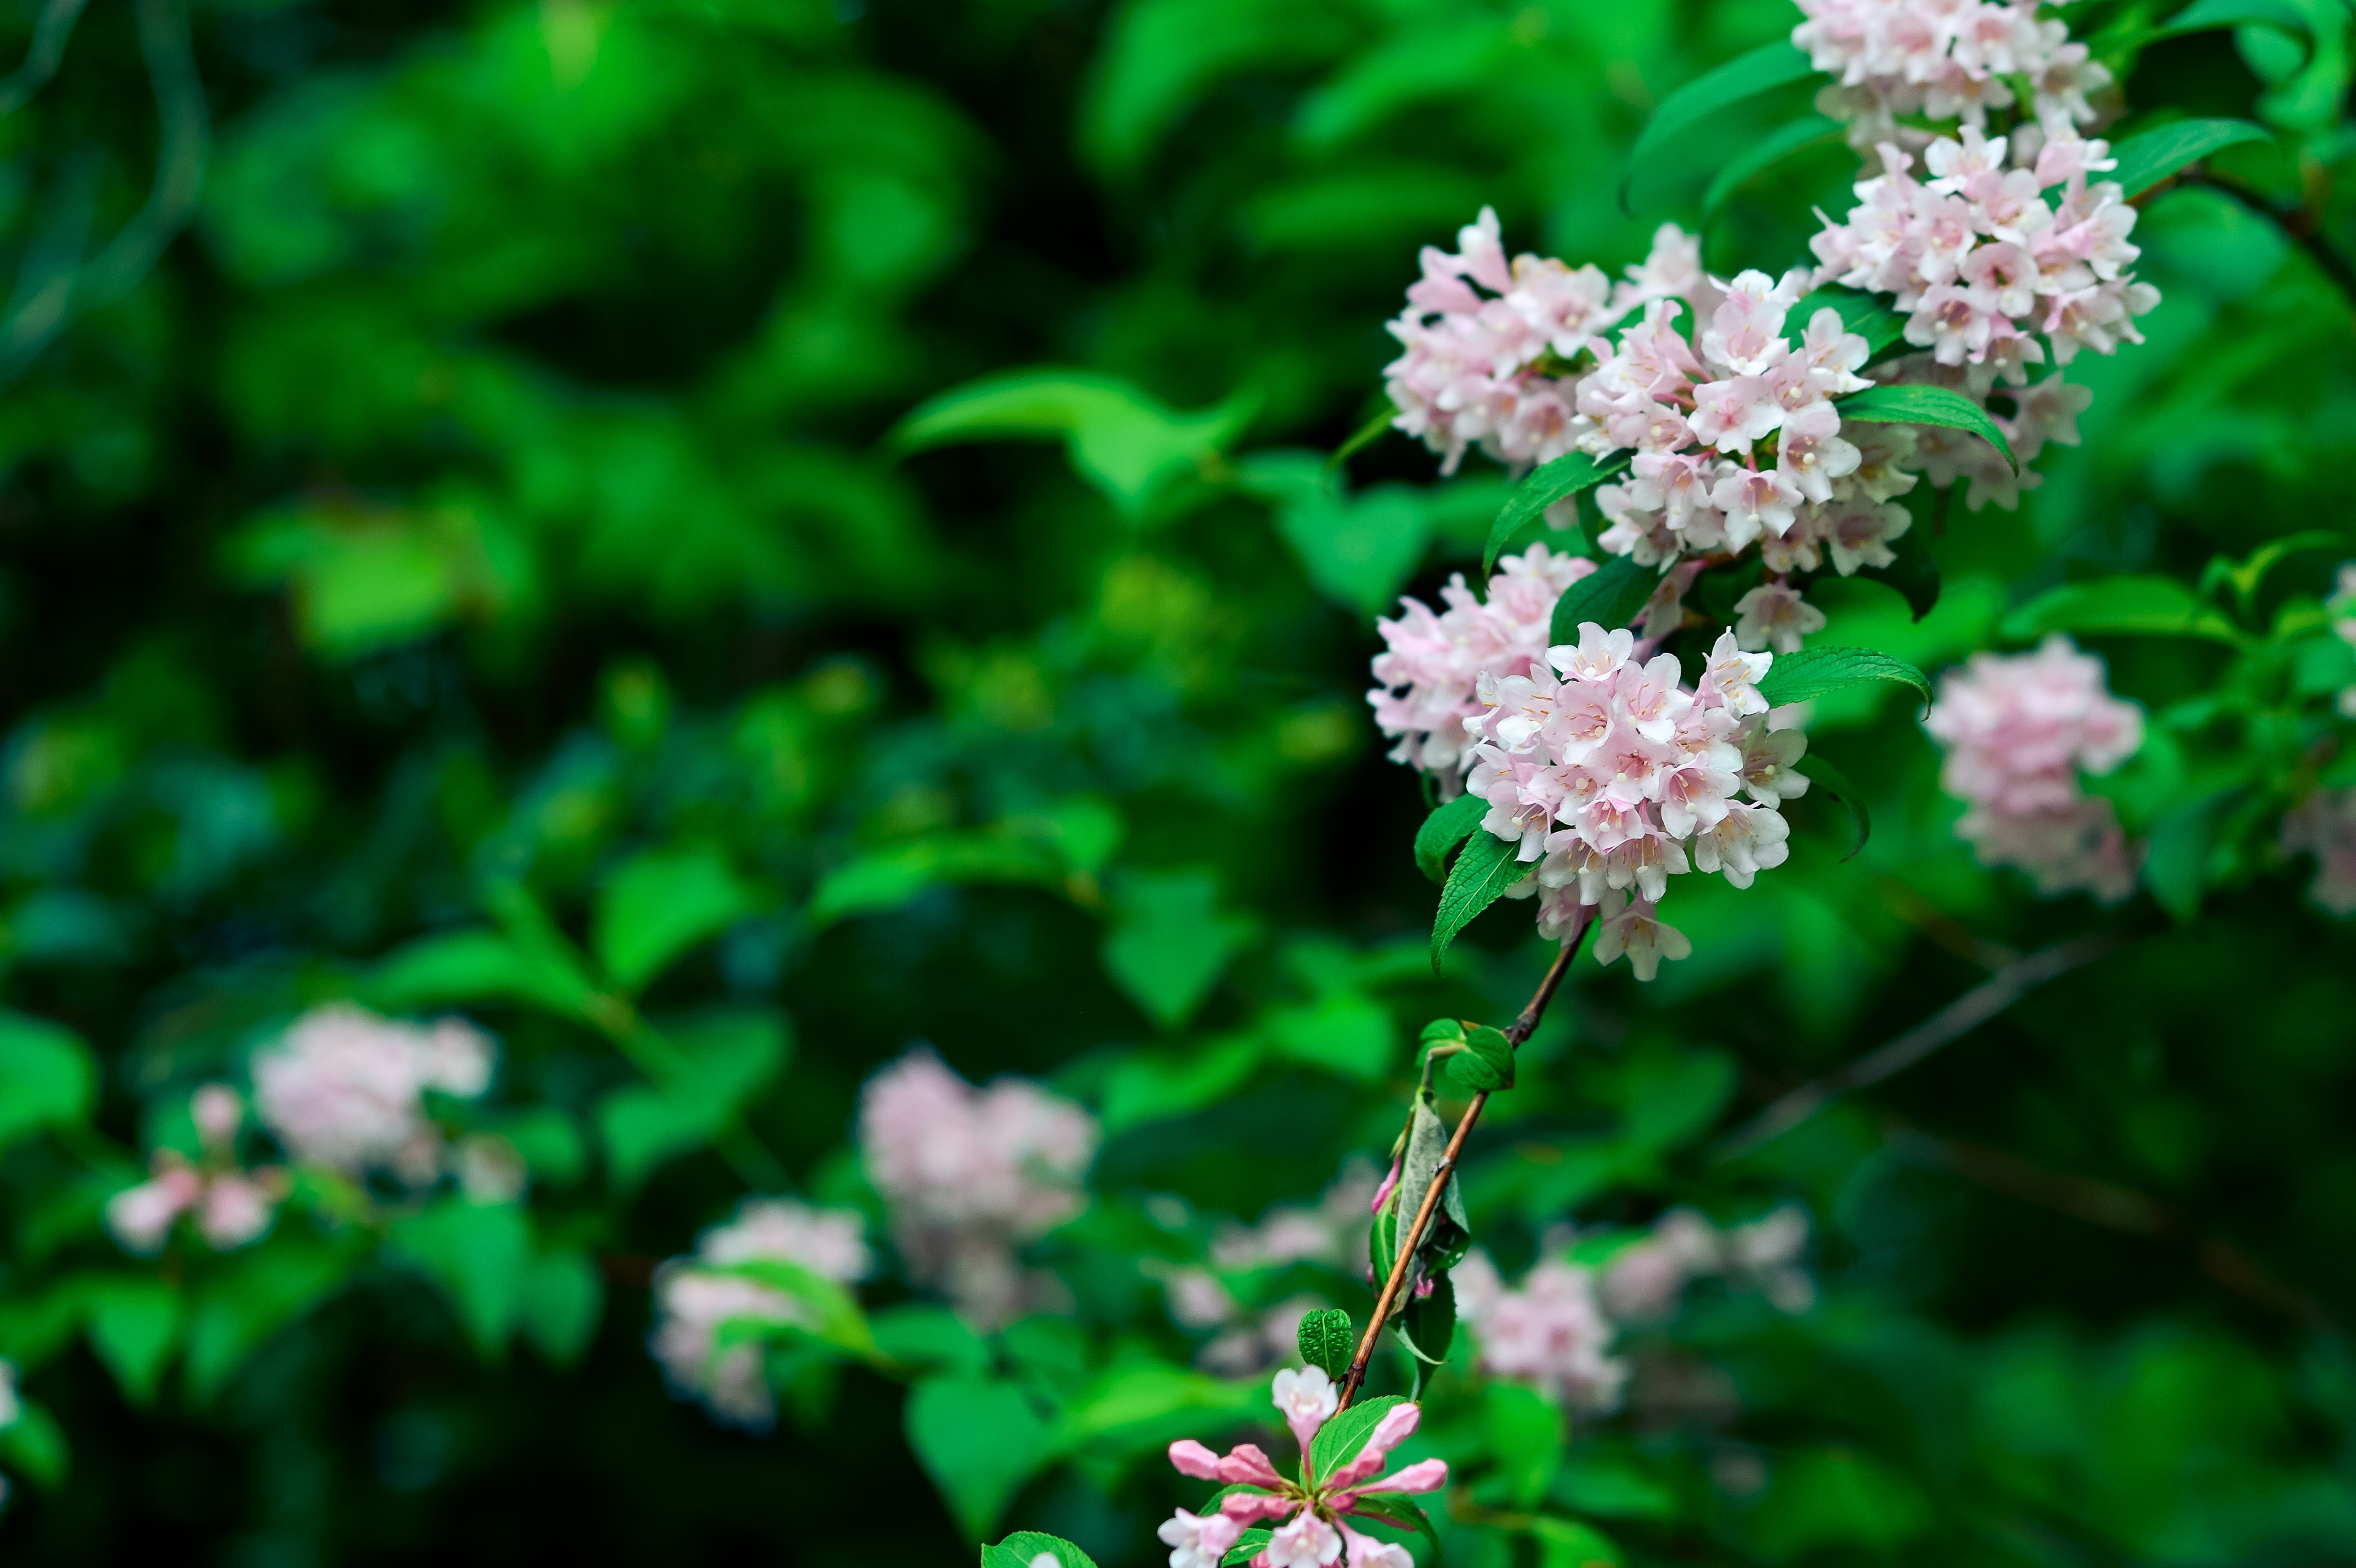
branch, blossom, mountain, plant, leaf, flower, green, herb, produce, natural, botany, pink, japan, flora, wildflower, flowers, shrub, may, weigela, flowering plant, land plant